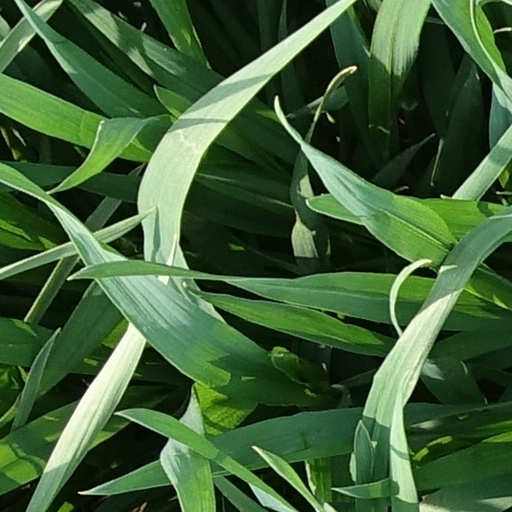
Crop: wheat